Daewoo Precision Industries K2

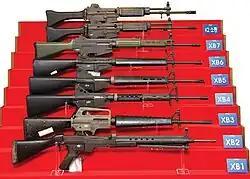
K2 and experimental prototype rifles on display

S&T Motiv developed the K2A to enhance its domestic appeal, which retained the full-length K2's features (including bayonet lug) and utilized the upgrades of K2C, such as the Picatinny rail on the upper receiver and handguard, as well as an Colt M4-style collapsible stock. It is slightly heavier than the original model, partly due to the screw attachment method of its rail, weighing , while the original K2 weighed . Afterward, the K2A was renamed to K2C1. The "C" in the name represented that only the exterior design was modified, without any enhancements made to its performance, in accordance with the Korean Defense Specifications (KDS). Subsequently, the K2C1 was selected by the ROK forces as their standard weapon. The K2C1 underwent various changes compared to the K2A, which included an extended handguard rail with optional lower and side Picatinny rail sections, a flattop upper receiver featuring a detachable rear backup sight, and a new Magpul CTR-like collapsible stock. As of 2016, approximately 200,000 K2C1s were in active service with frontline troops.